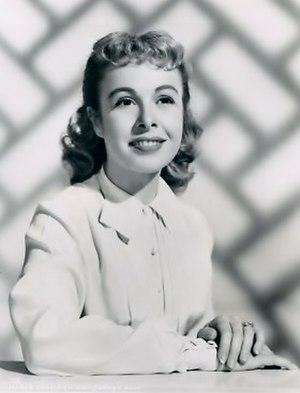
Marge Champion, née Marjorie Celeste Belcher le 2 septembre 1919 à Los Angeles, est une chorégraphe, danseuse, pédagogue et actrice américaine.